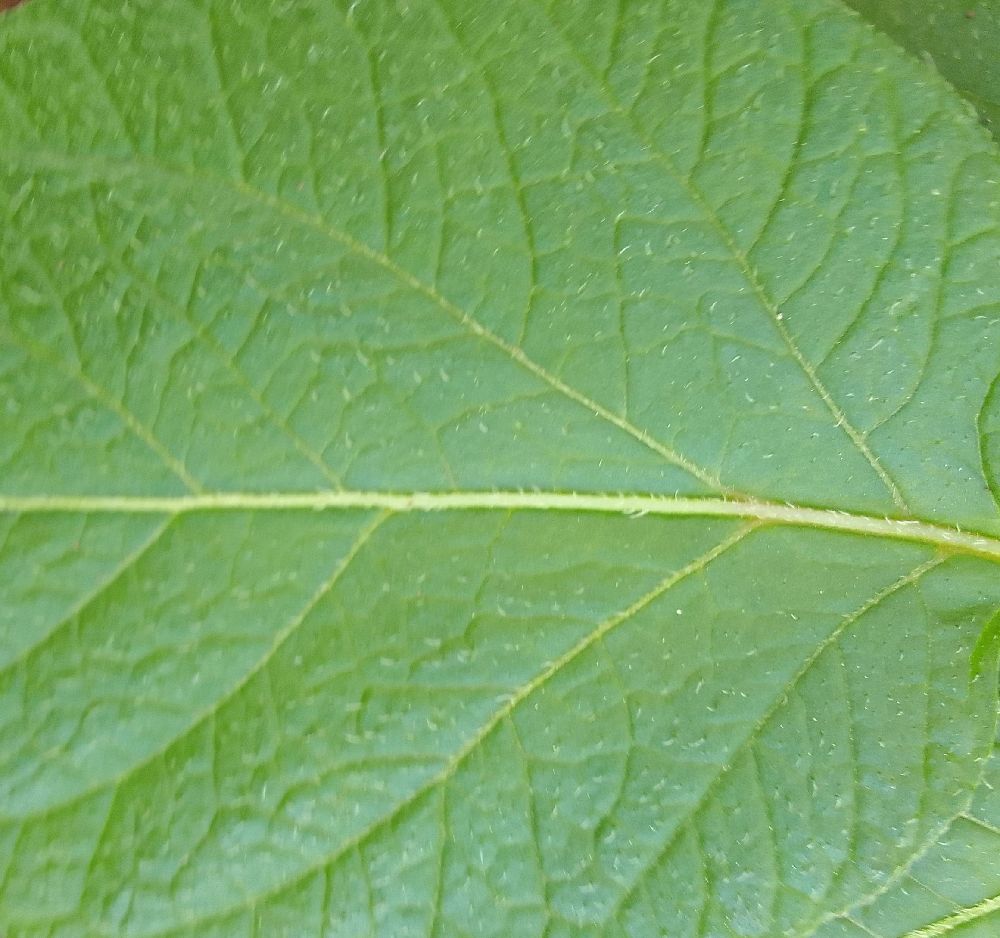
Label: Healthy